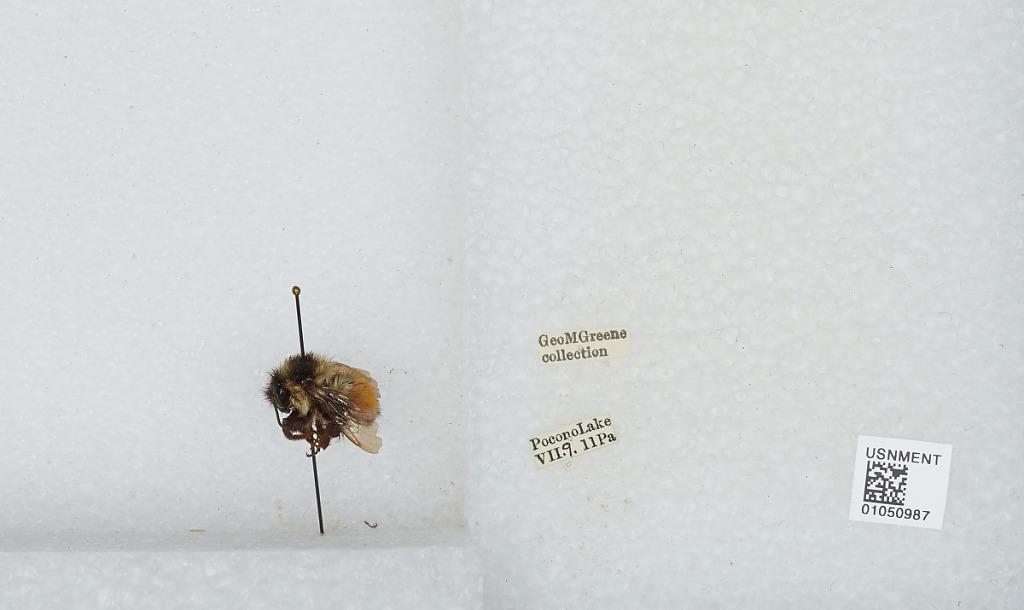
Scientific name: Bombus sp.
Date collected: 1911-7-9
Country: United States
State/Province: Pennsylvania
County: Monroe
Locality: Pocono Lake
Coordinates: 41.1067, -75.5147